John I, Margrave of Brandenburg

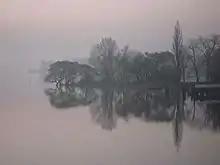
Plauer See, the scene of a battle against Magdeburg in 1229

In 1229, the Margraves of Brandenburg lost a battle against their former guardian, the archbishop of Magdeburg at the Plauer See, close to their residence in Brandenburg an der Havel. The escaped to the fortress at Spandau. In the following years, the brothers made Spandau their preferred residence, next to Tangermünde in the Altmark. Between 1232 and 1266, seventeen stays at Spandau have been documented, more than at any other town.